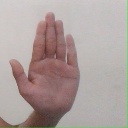
अक्षर: ध